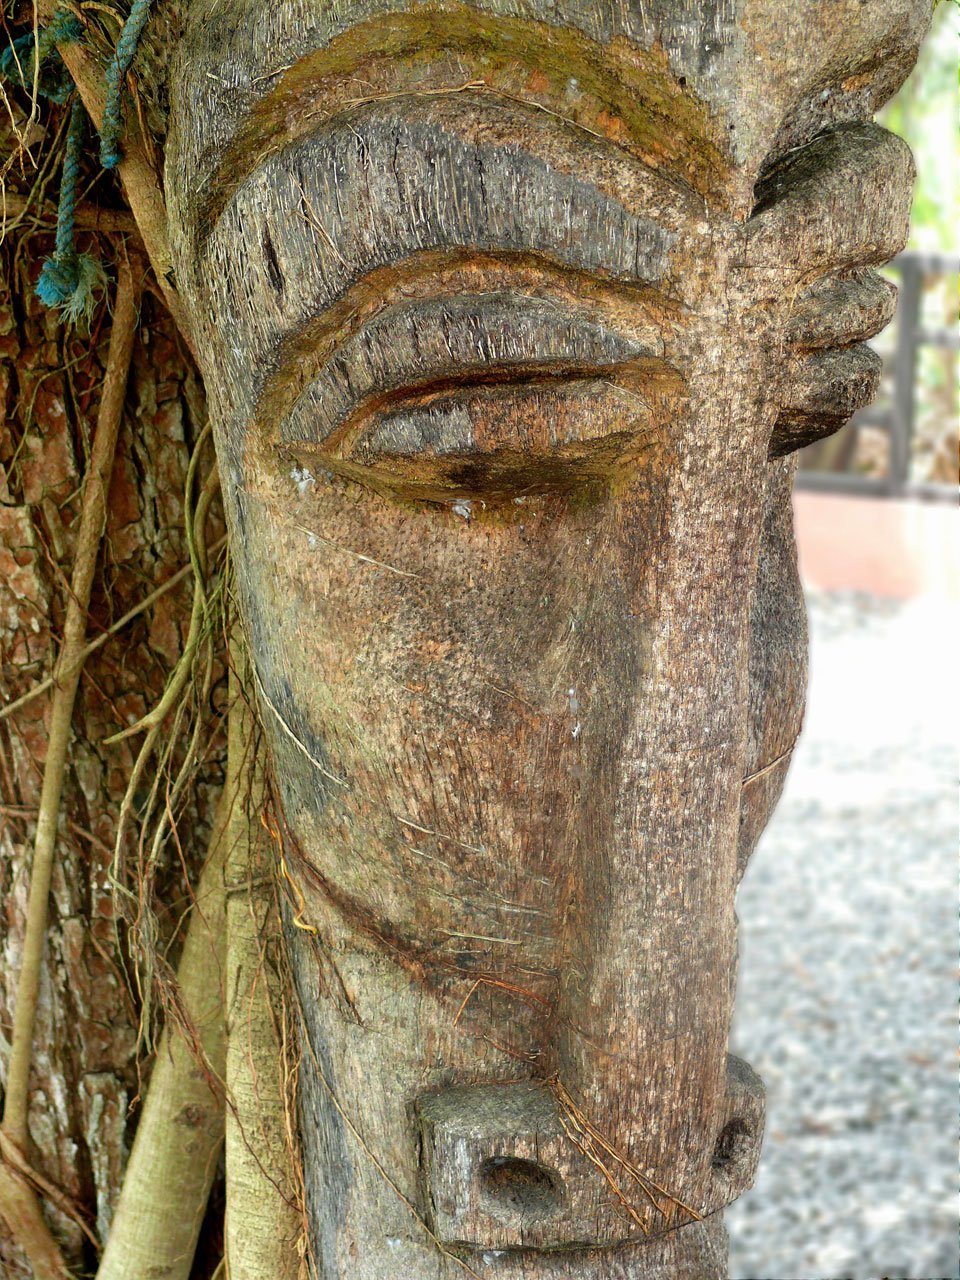
tree, wood, trunk, country, monument, summer, statue, holiday, face, sculpture, art, temple, carving, dominican, republic, exotic, stele, stone carving, ancient history